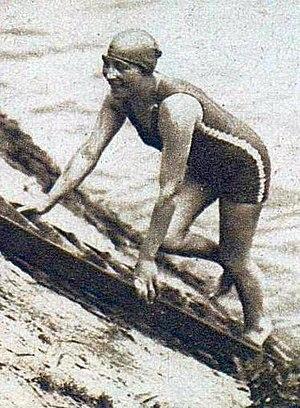
Mme Juliette Prévost-Gardelle, victorieuse de la Traversée de Paris à la nage féminine en 1926.
Juliette Gardelle, née en 1897, est une nageuse française spécialisée en nage libre.